Jiyindadao station

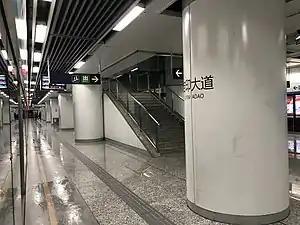

Jiyindadao station, is a station of Line 5 and Line S1 of the Nanjing Metro. It started operations on 1 July 2014.